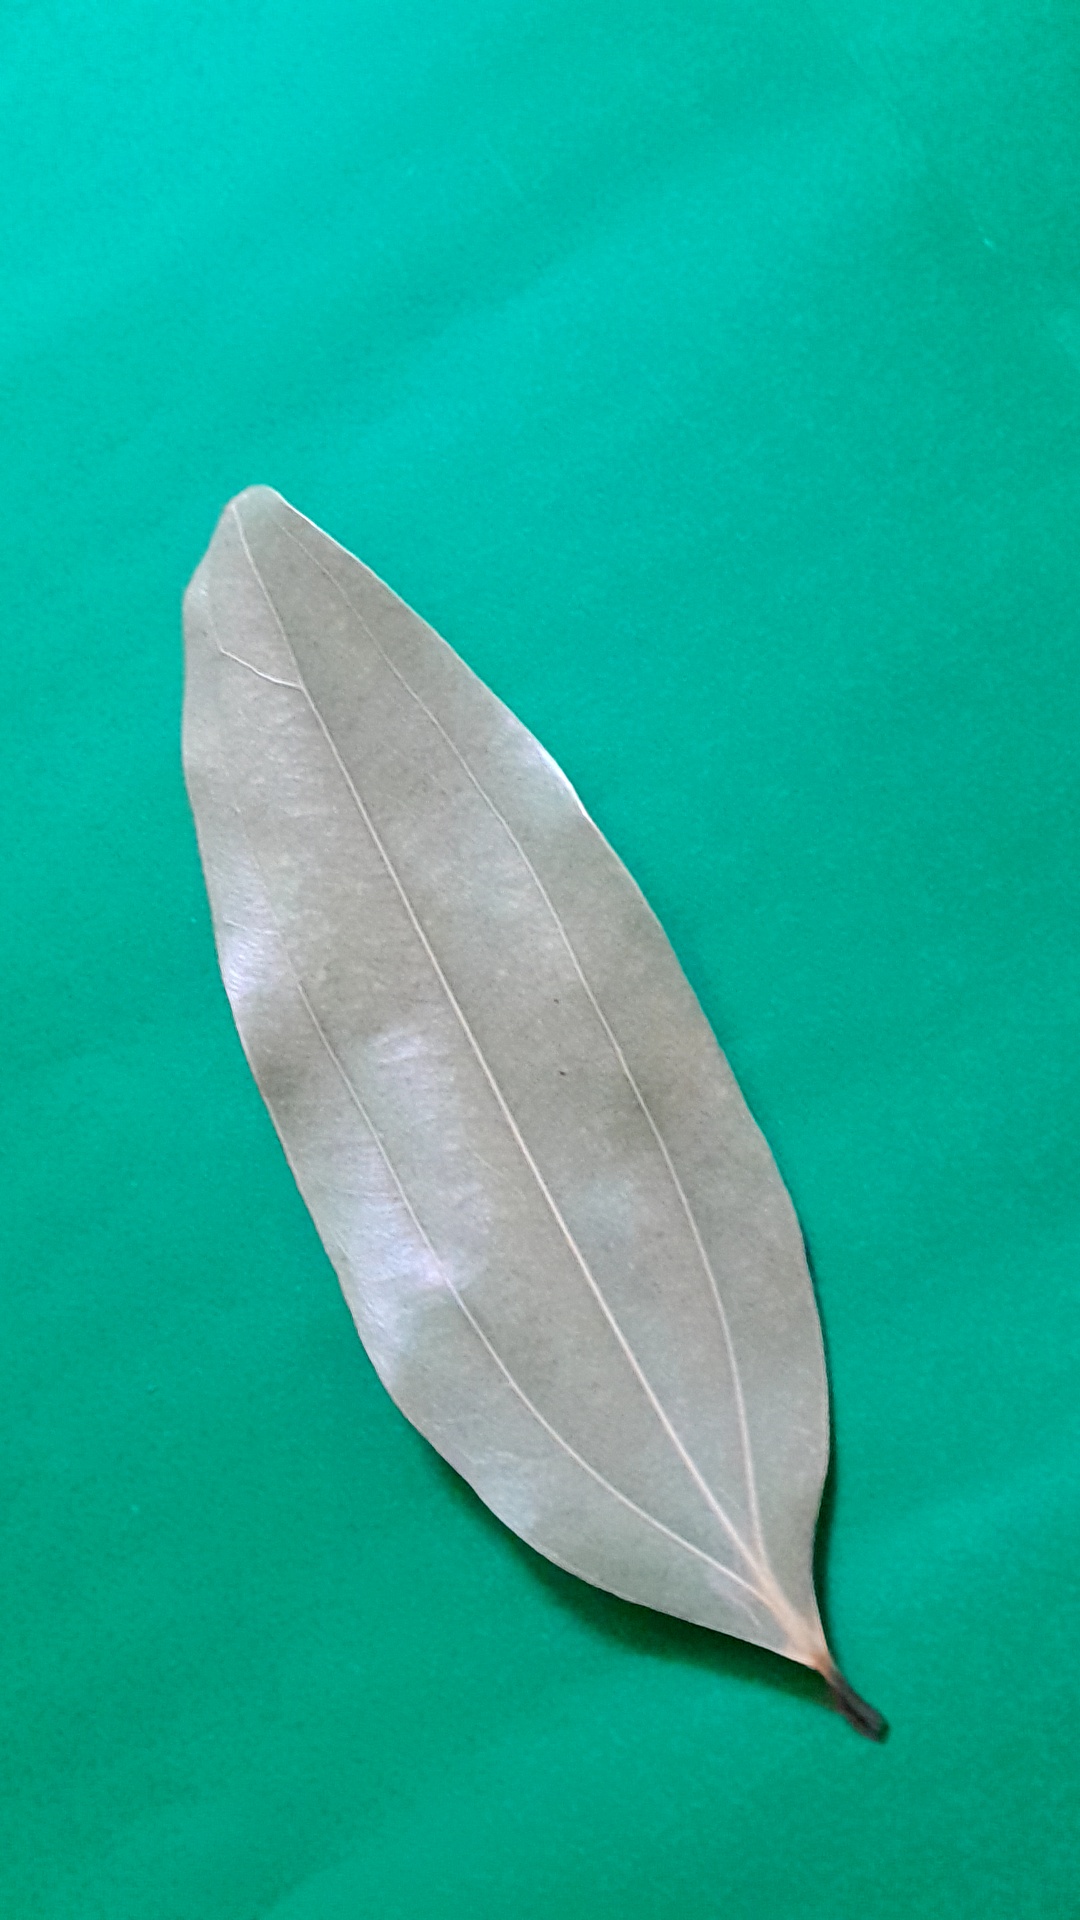
Label: Dry Leaf